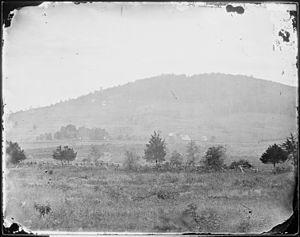
La bataille de Cedar Mountain, connue aussi en anglais comme battle of Slaughter's Mountain - ou battle of Cedar Run, eut lieu le 9 août 1862, dans le comté de Culpeper, pendant la guerre de Sécession. C'est une victoire confédérée.